Steam turbine governing

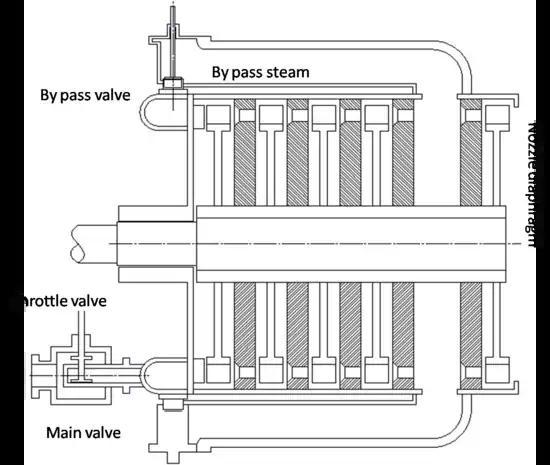
Figure3: 2-D schematic of bypass governor

Combination governing employs usage of any two of the above mentioned methods of governing. Generally bypass and nozzle governing are used simultaneously to match the load on turbine as shown in figure 3.